Voyages of Christopher Columbus

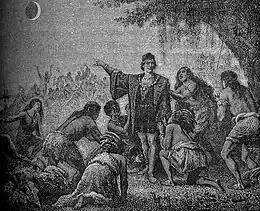
Illustration of Columbus awing and frightening the Natives by predicting a lunar eclipse (1879)

A number of returned settlers and friars lobbied against Columbus at the Spanish court, accusing him of mismanagement. By his own request, Columbus remained in chains during the entire voyage home. Once in Cádiz, a grieving Columbus wrote to a friend at court: